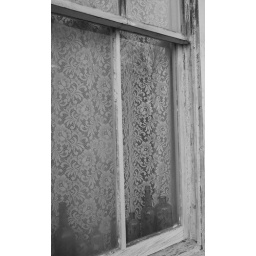
bottles in the window